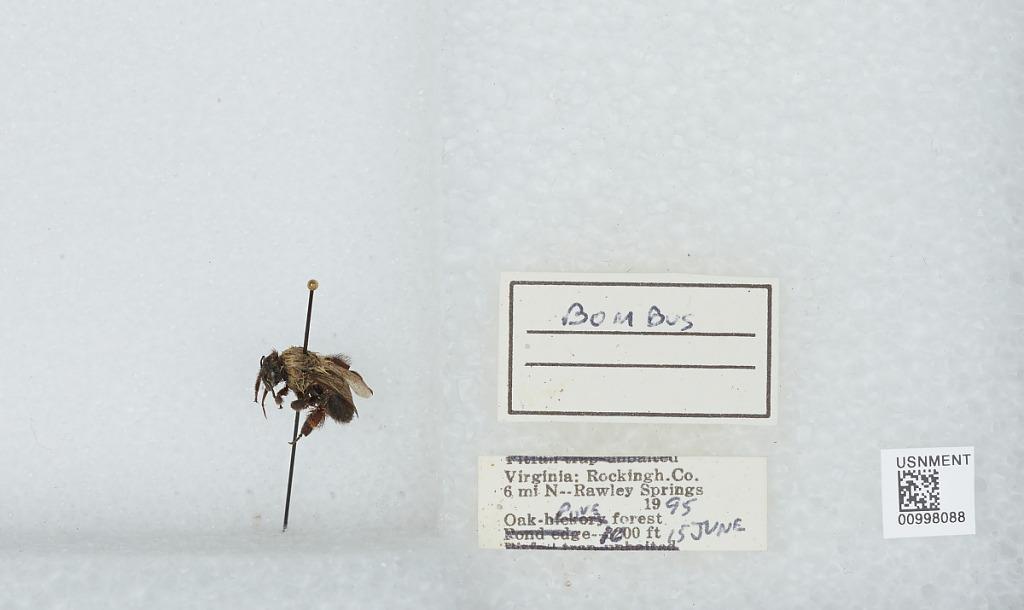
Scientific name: Bombus (Pyrobombus) impatiens Cresson
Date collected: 1995-6-15
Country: United States
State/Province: Virginia
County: Rockingham
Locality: Rawley Springs (6 miles north)
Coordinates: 38.5692, -79.0942